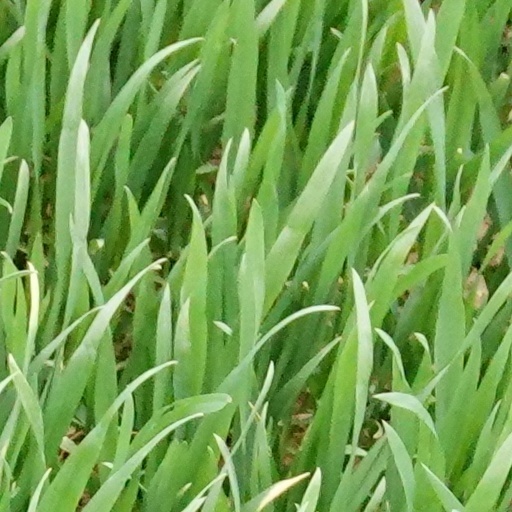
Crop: wheat